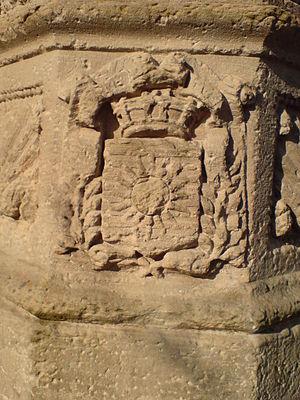
Lure, également connue sous le nom de cité du sapeur, est une commune française du département de la Haute-Saône en région Bourgogne-Franche-Comté. Ses habitants sont appelés les Lurons. Elle est le siège de la communauté de communes du Pays de Lure.